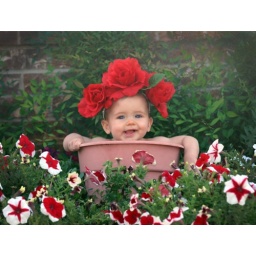
Emmalee sitting in a flower pot